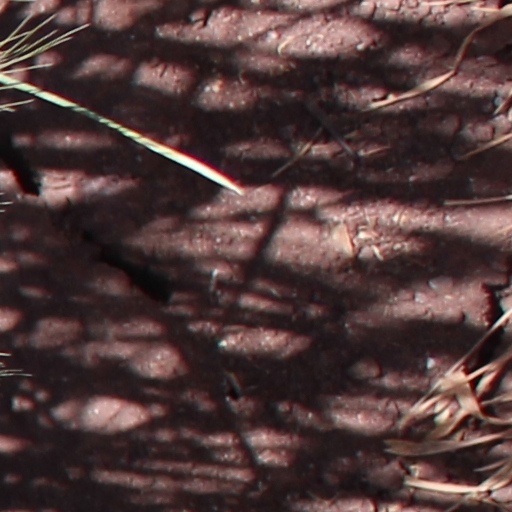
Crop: wheat